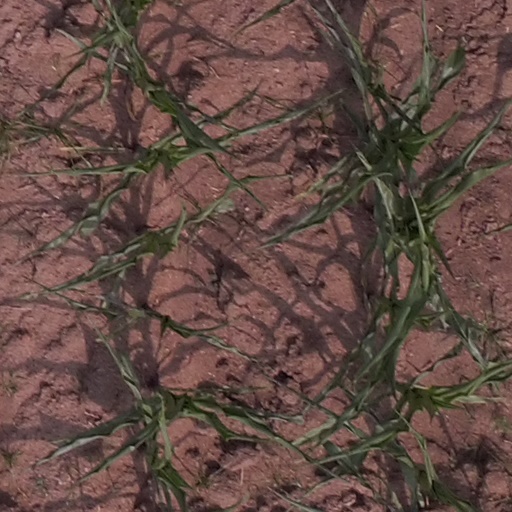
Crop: maize; corn